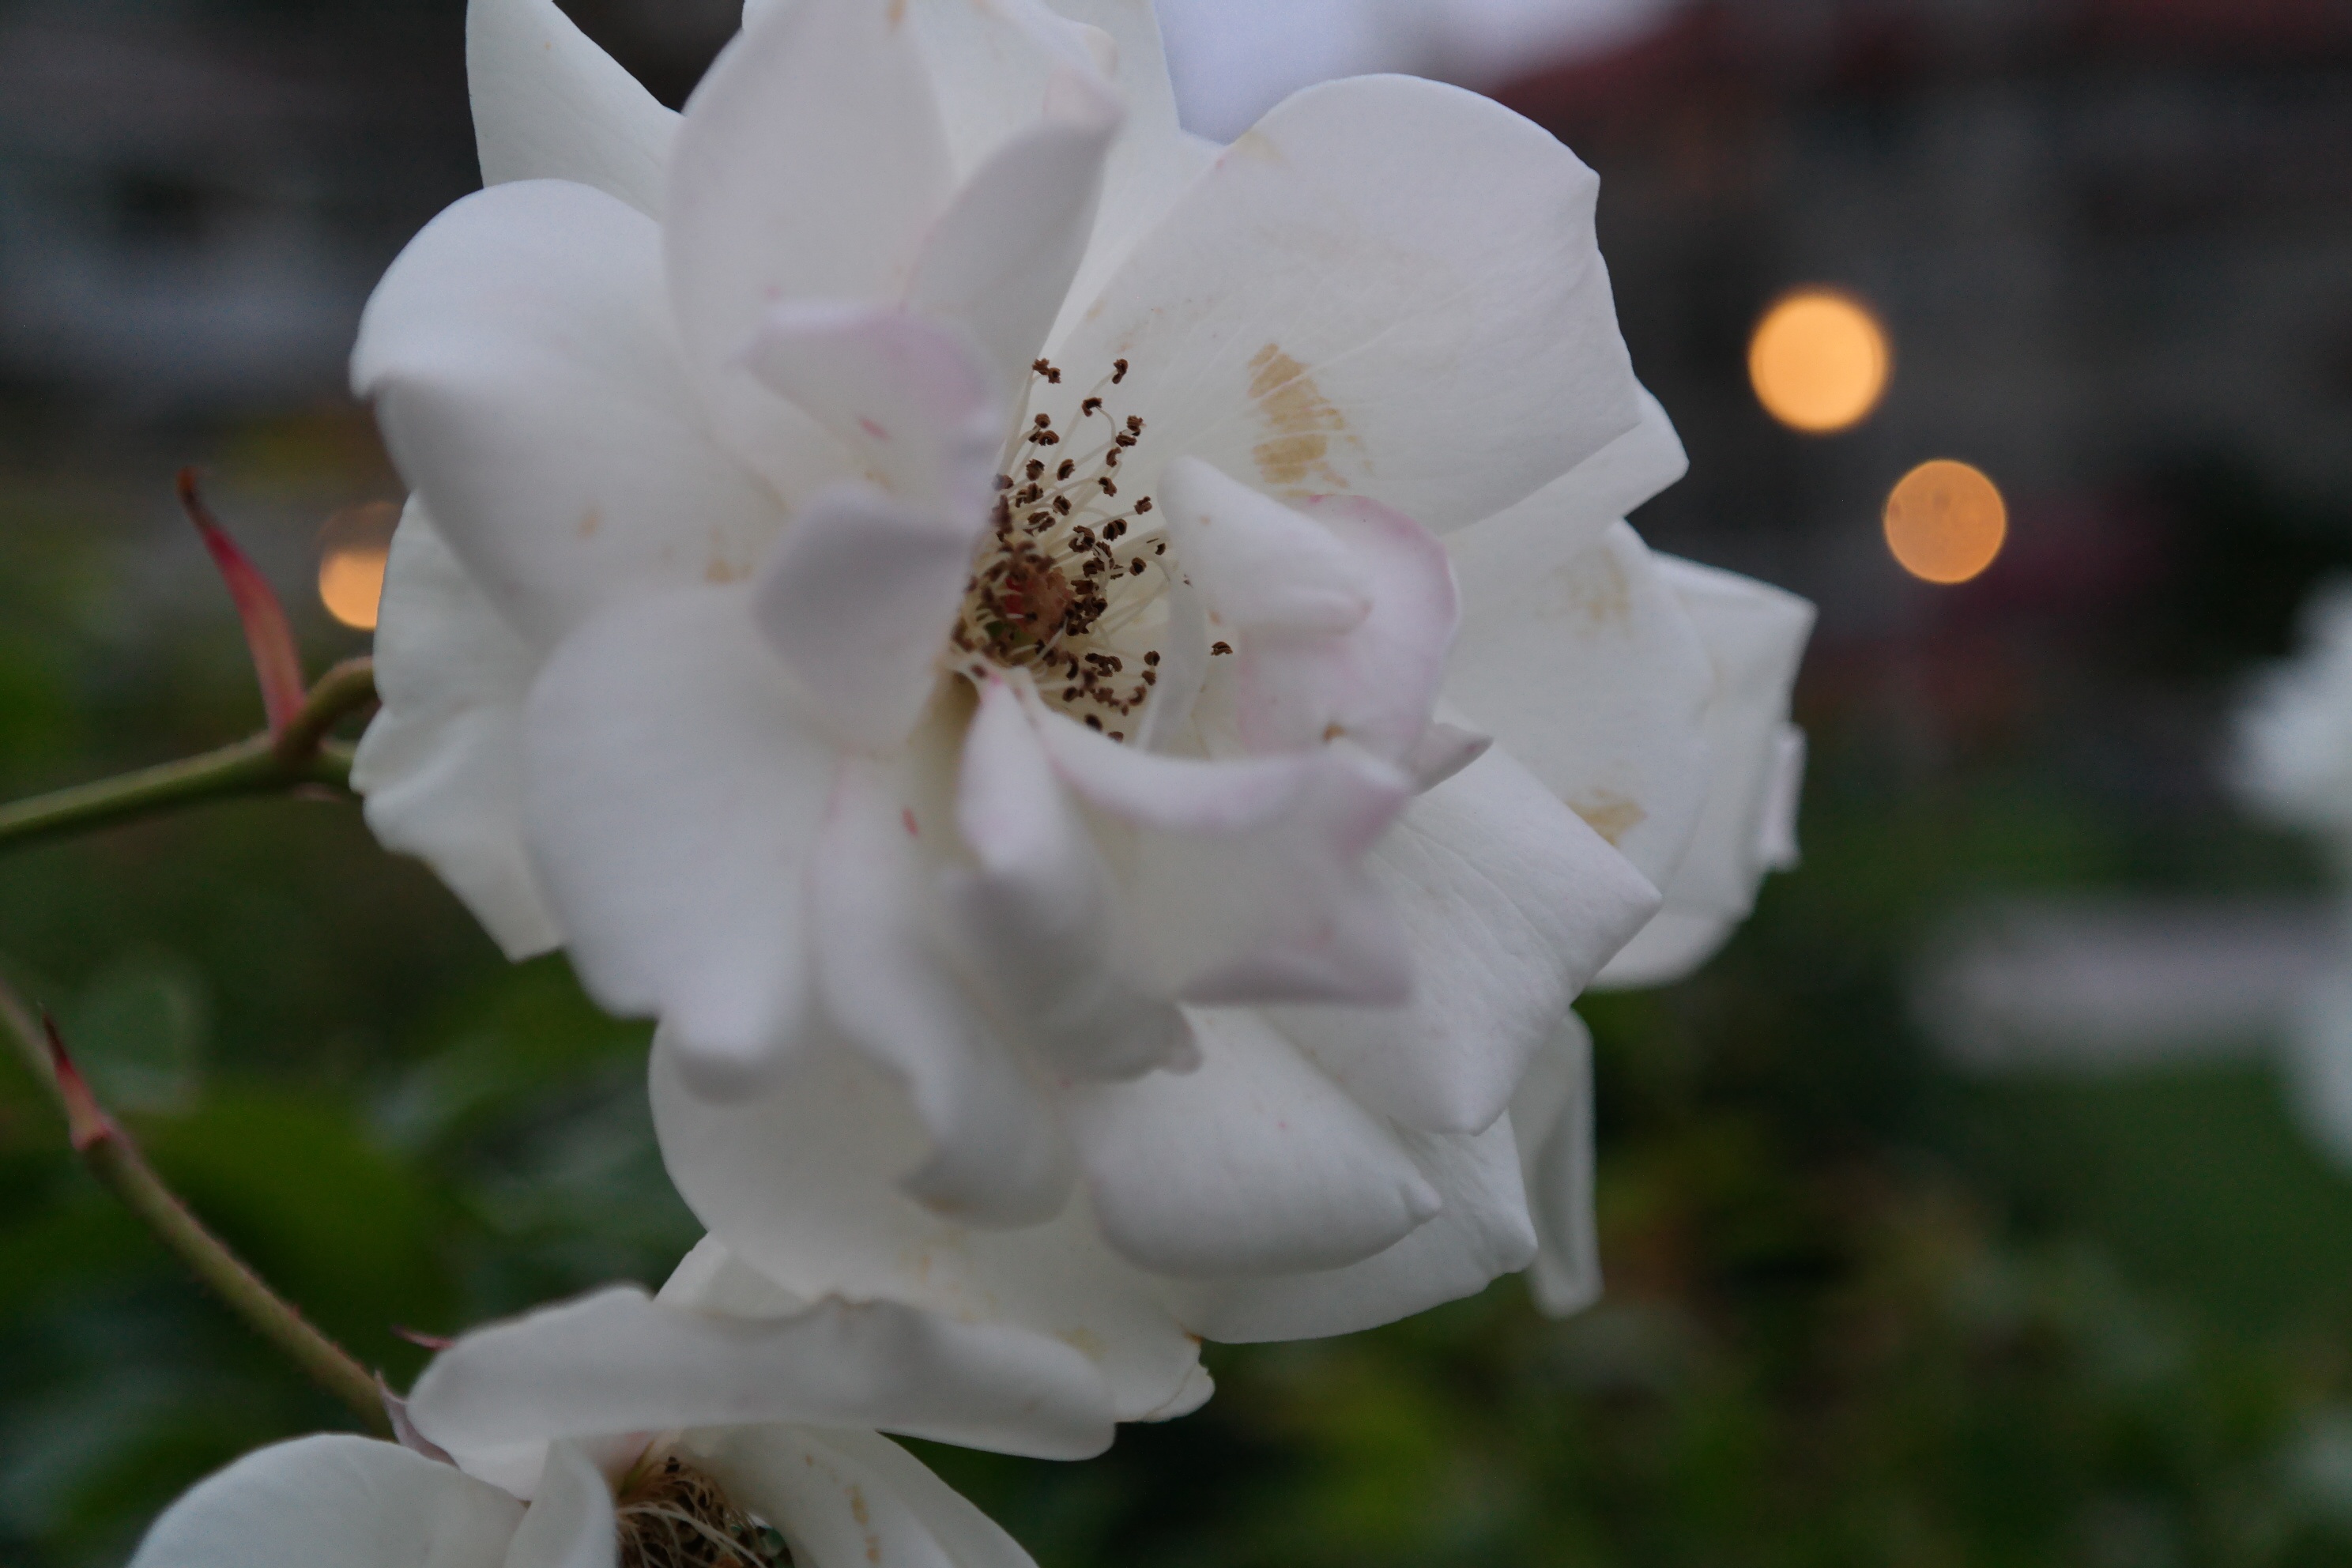
branch, blossom, plant, white, flower, petal, botany, flora, close up, shrub, macro photography, flowering plant, woody plant, land plant